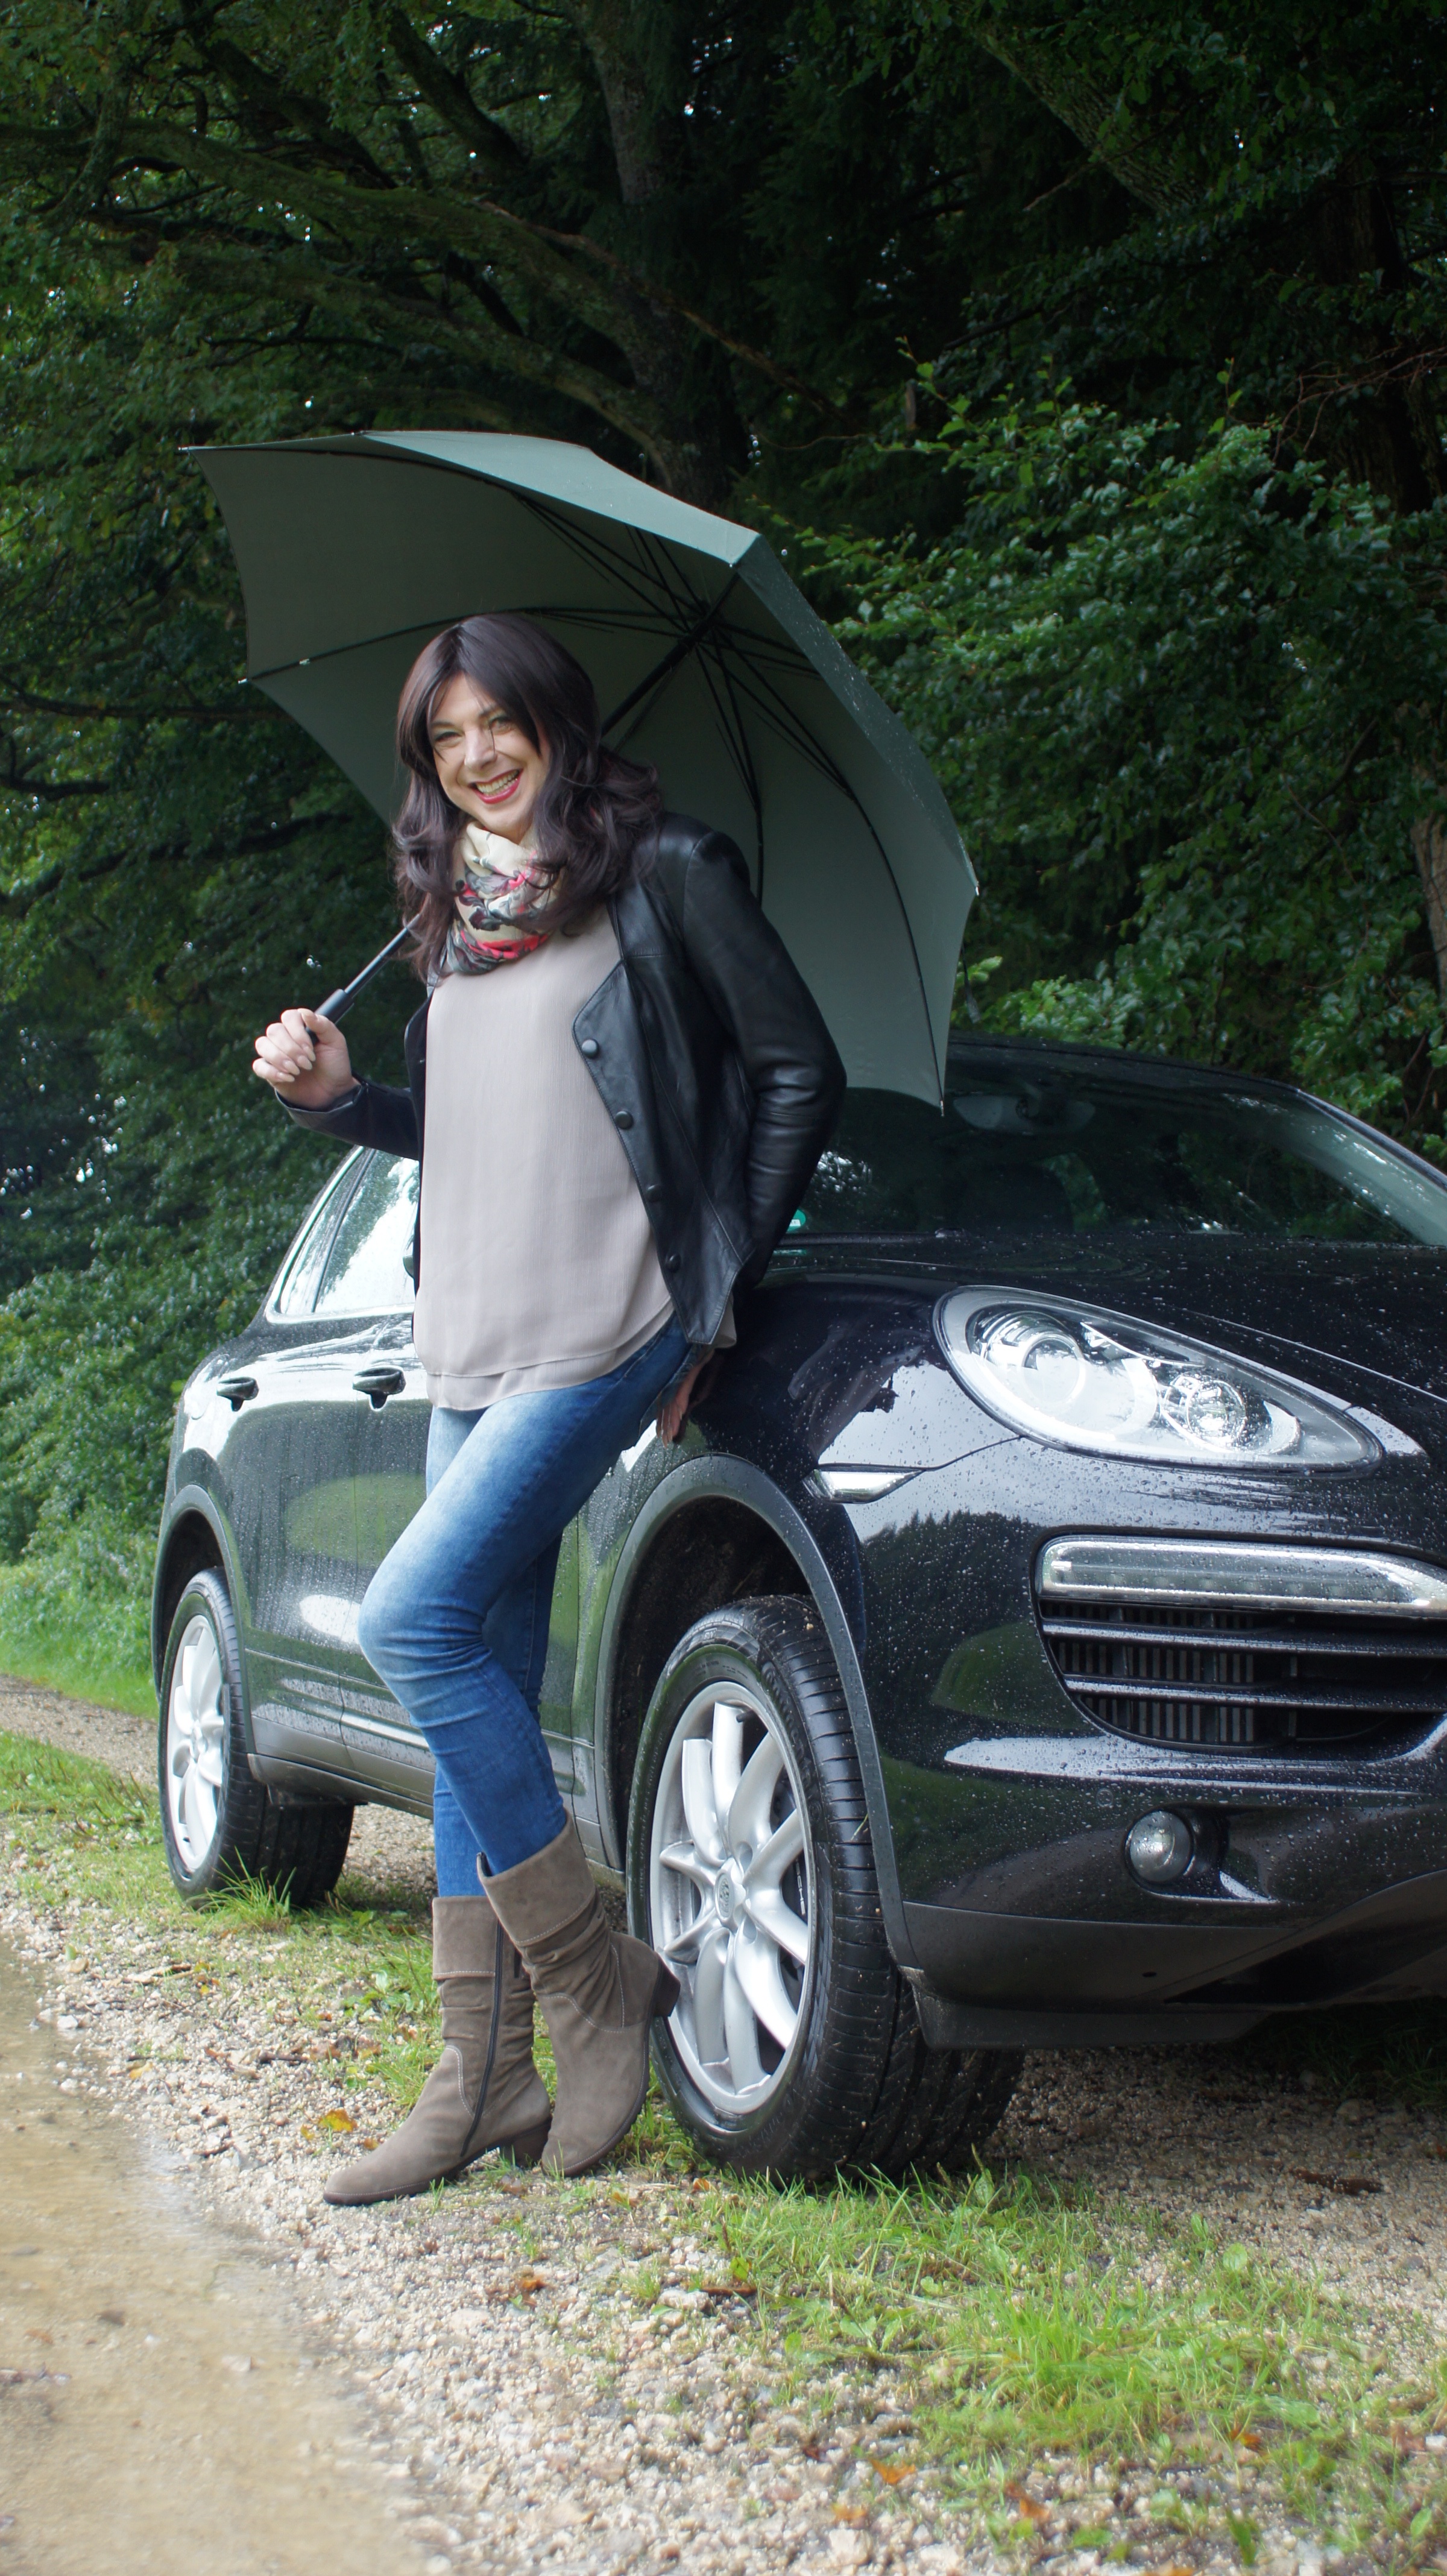
screen, forest, woman, car, rain, raindrop, wet, jeans, vehicle, umbrella, autumn, weather, spotlight, drip, autumn mood, boots, suv, porsche, rainy day, rainy weather, all terrain vehicle, cayenne, sport utility vehicle, land vehicle, automobile make